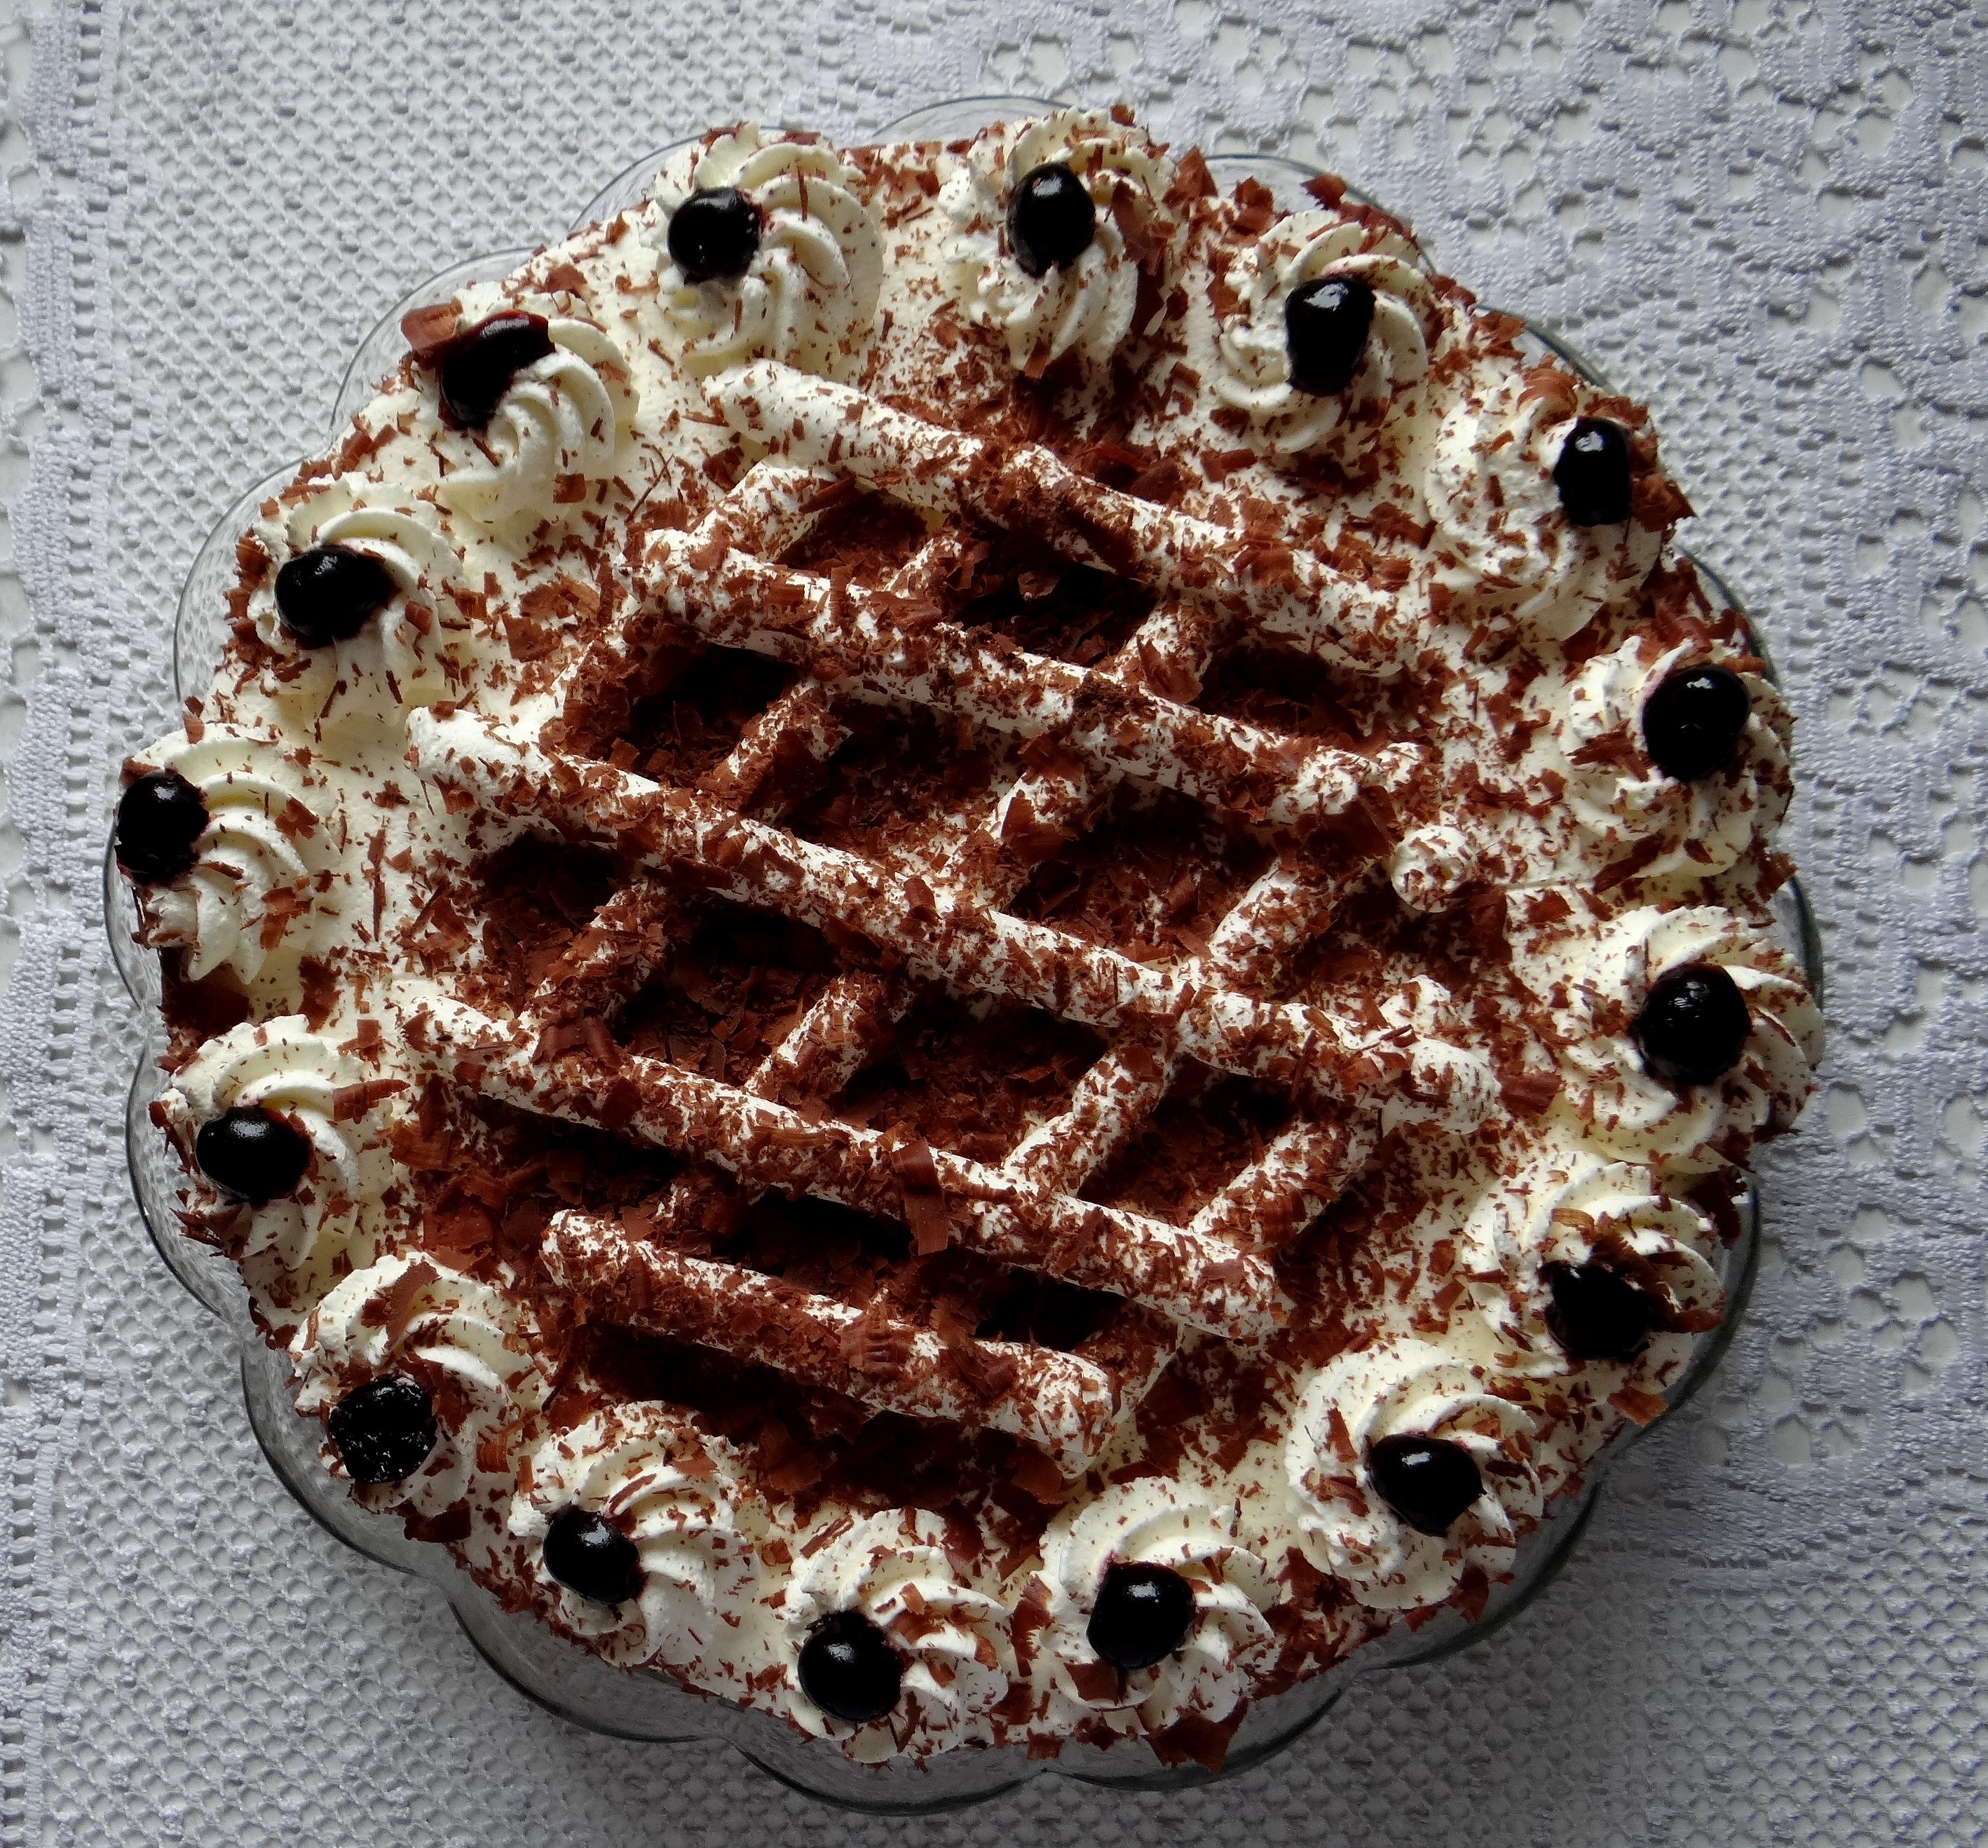
sweet, dish, food, produce, breakfast, baking, cookie, dessert, cuisine, delicious, cake, festival, birthday, baked goods, torte, scchwarzw lderkirschtorte, snack food, cookies and crackers, linzer torte